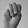
ASL letter: M